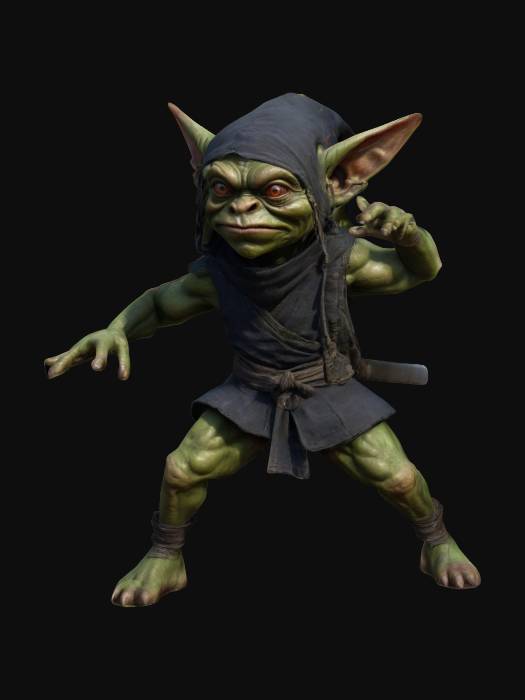
미적 점수 (1~10점): 6